Letter frequency

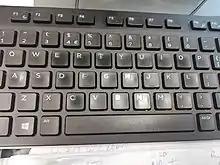
Keyboard used for a long period by an English speaker: the letters E, O, T, H, A, S, I, N, and R show substantial wear; some wear is visible on D, L, U, Y, M, W, F, G, C, B, and P; and little or no wear is visible on K, V, J, Q, X, or Z.

There are three ways to count letter frequency that result in very different charts for common letters. The first method, used in the chart below, is to count letter frequency in lemmas of a dictionary. The lemma is the word in its canonical form. The second method is to include all word variants when counting, such as "abstracts", "abstracted" and "abstracting" and not just the lemma of "abstract". This second method results in letters like appearing much more frequently, such as when counting letters from lists of the most used English words on the Internet. is especially common in inflected words (non-lemma forms) because it is added to form plurals and third person singular present tense verbs. A final method is to count letters based on their frequency of use in actual texts, resulting in certain letter combinations like becoming more common due to the frequent use of common words like "the", "then", "both", "this", etc. Absolute usage frequency measures like this are used when creating keyboard layouts or letter frequencies in old fashioned printing presses.